Lowthorpe railway station

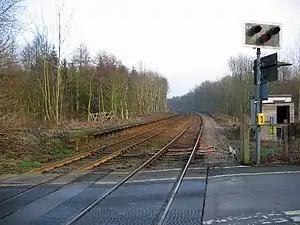
Platform remains of Lowthorpe railway station in 2006

Lowthorpe railway station was a minor railway station serving the village of Lowthorpe on the Yorkshire Coast Line from to Hull and was opened on 6 October 1846 by the York and North Midland Railway. It closed on 5 January 1970.